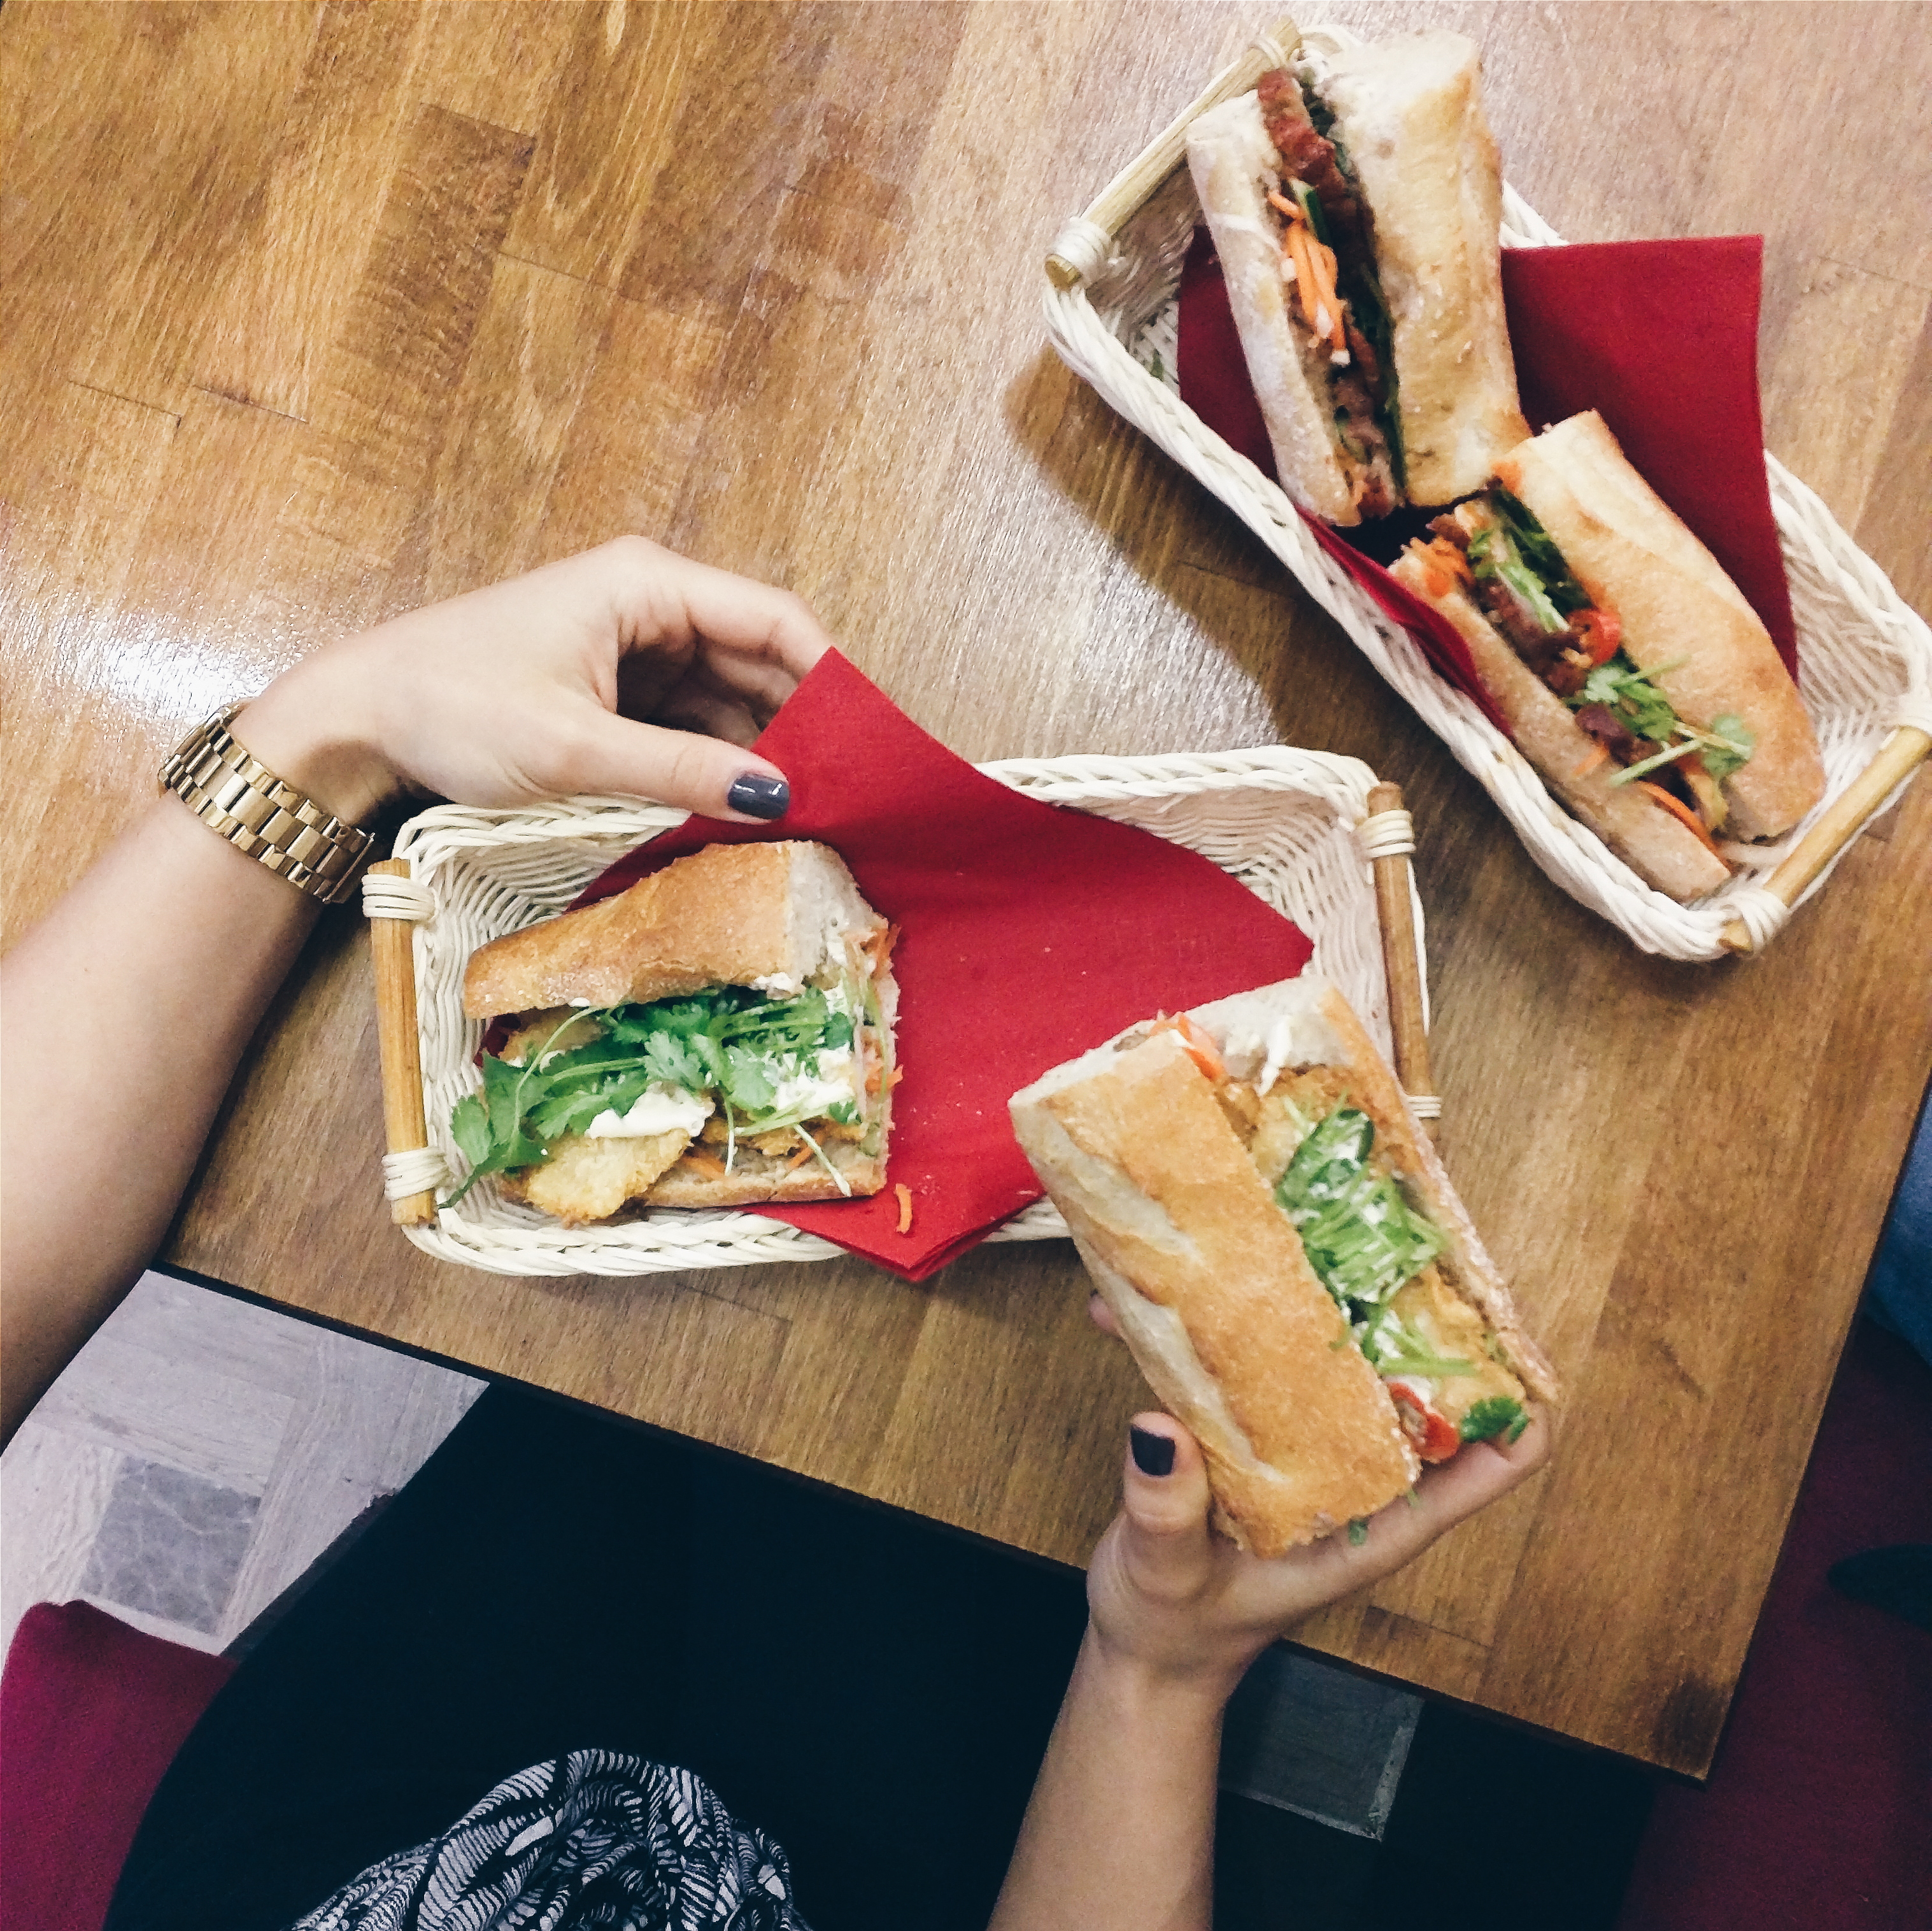
food, dish, cuisine, sandwich, ingredient, finger food, lunch, blt, banh mi, fast food, produce, meal, Take out food, breakfast, baked goods, panini, brunch